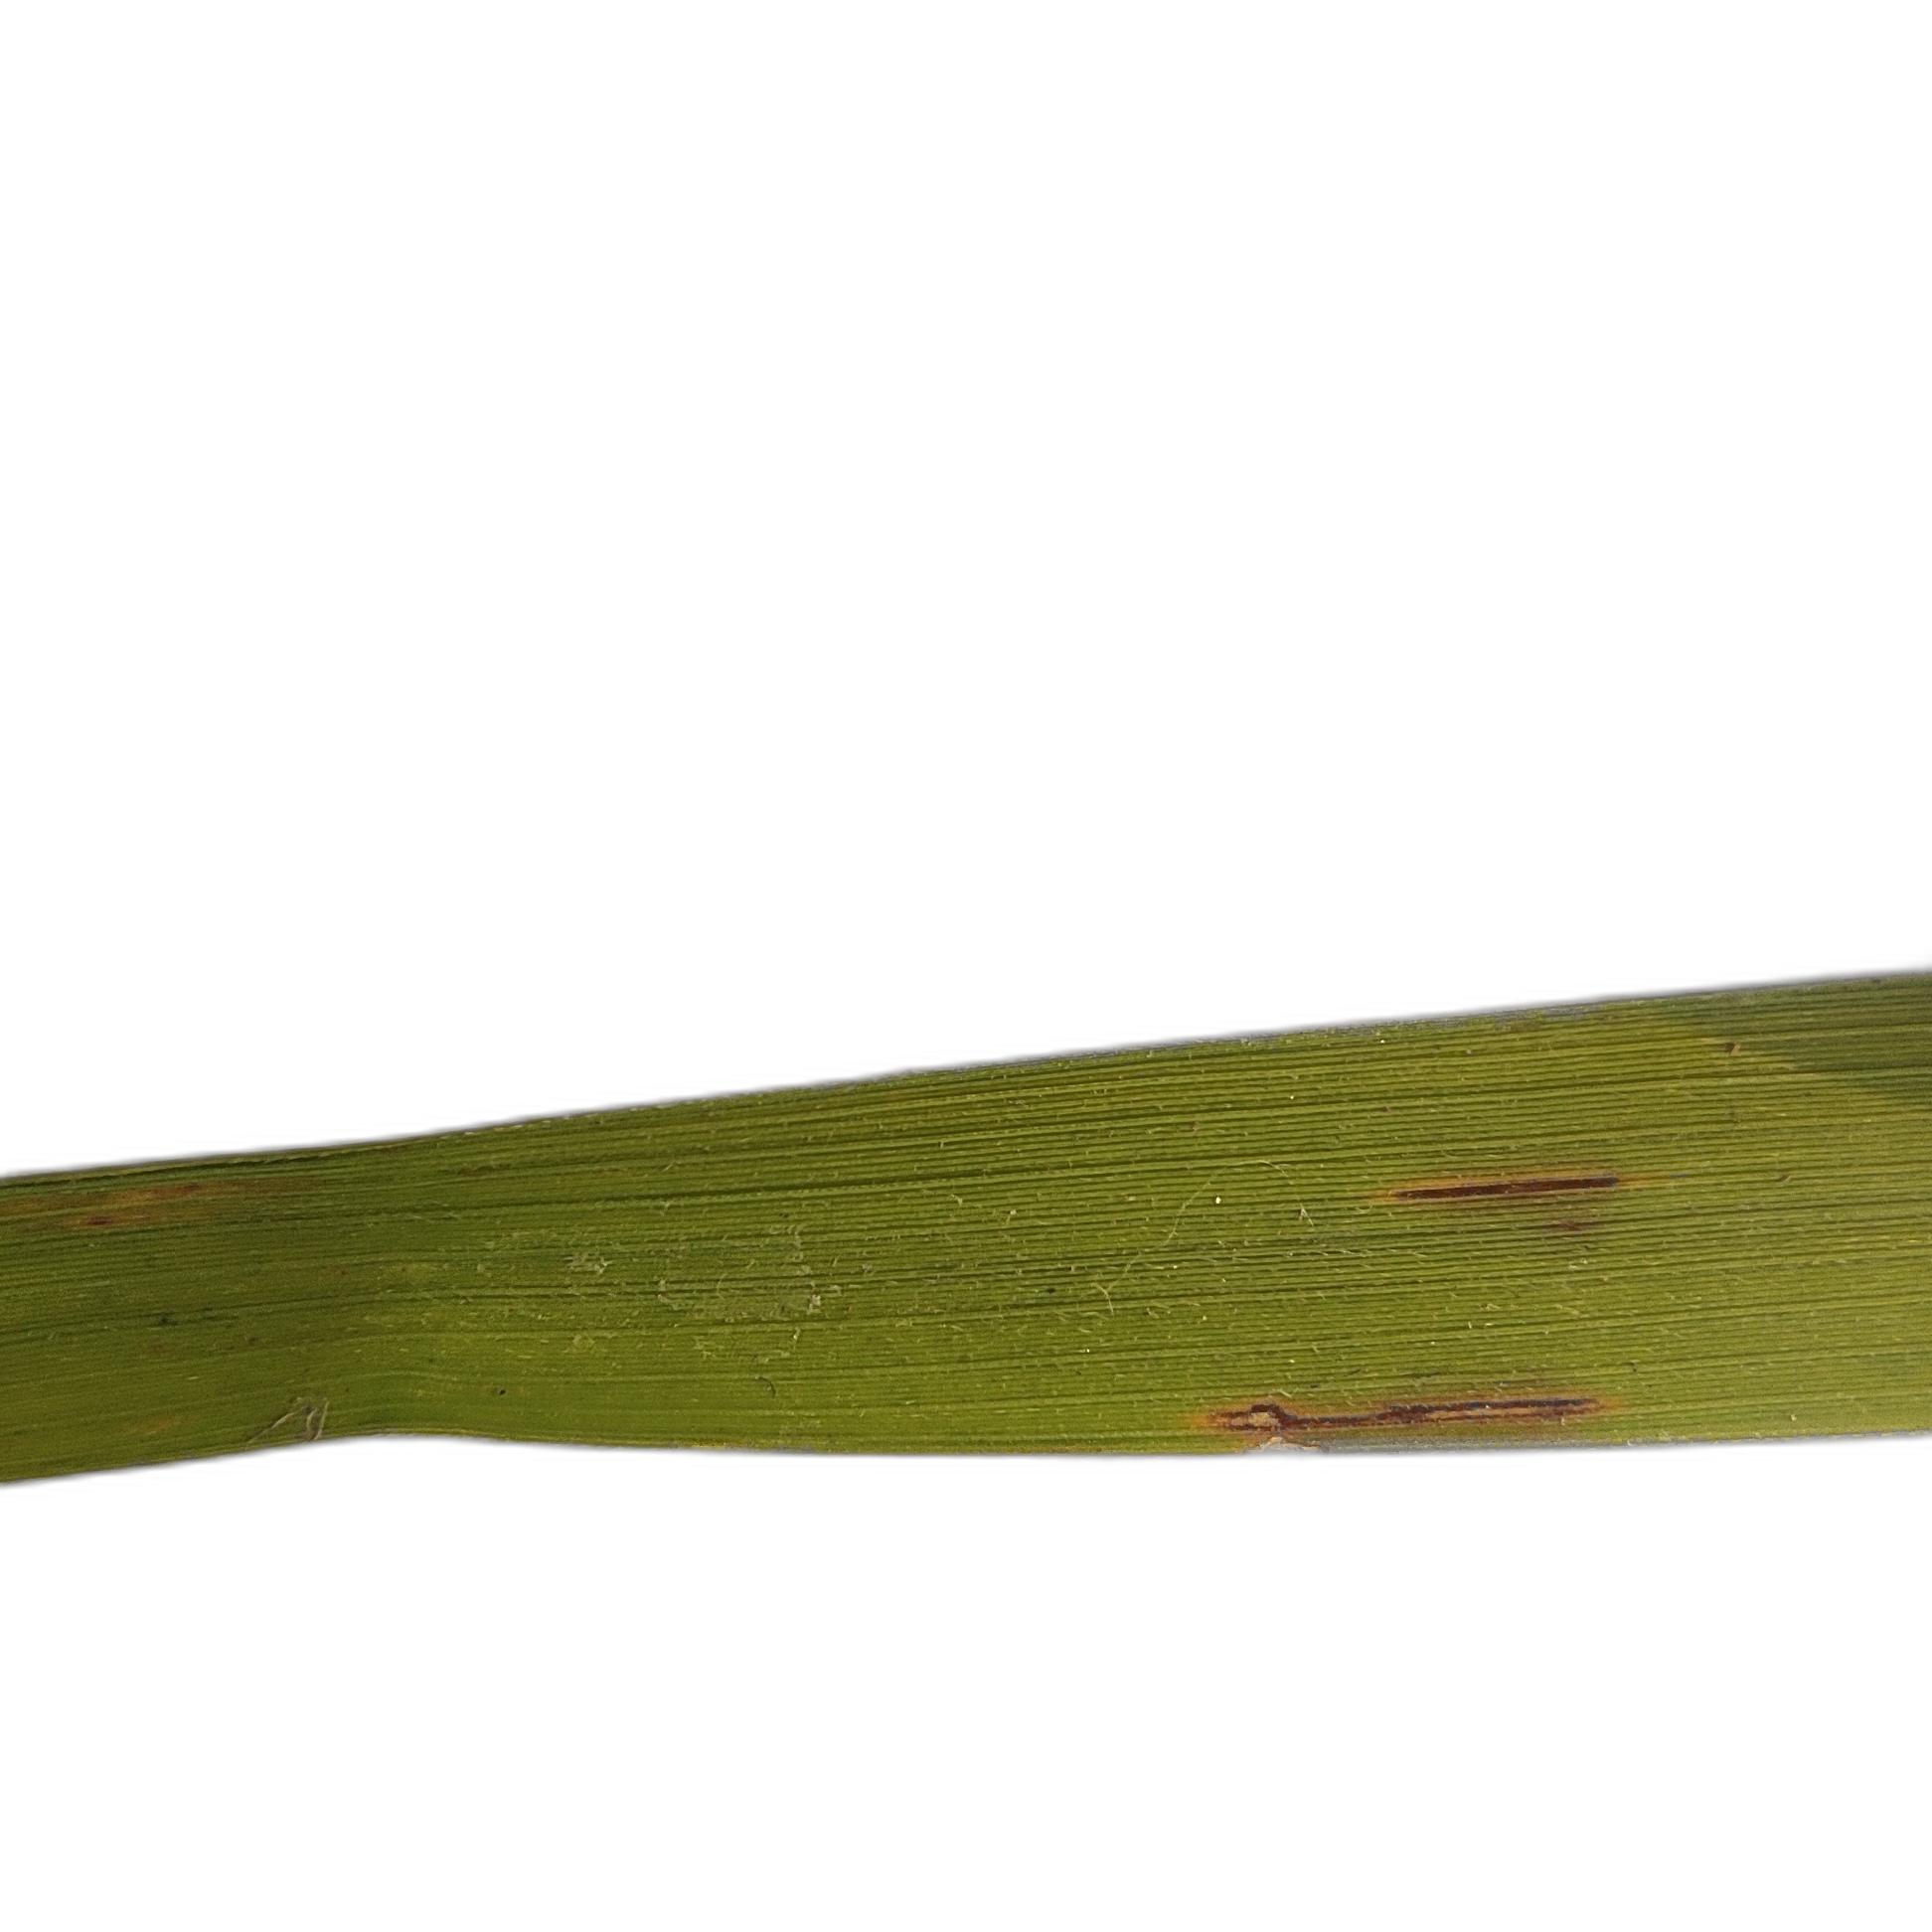
Label: Rice Blast